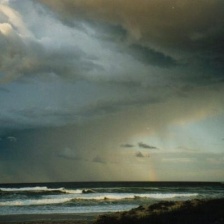
Cloud type: Cumulonimbus